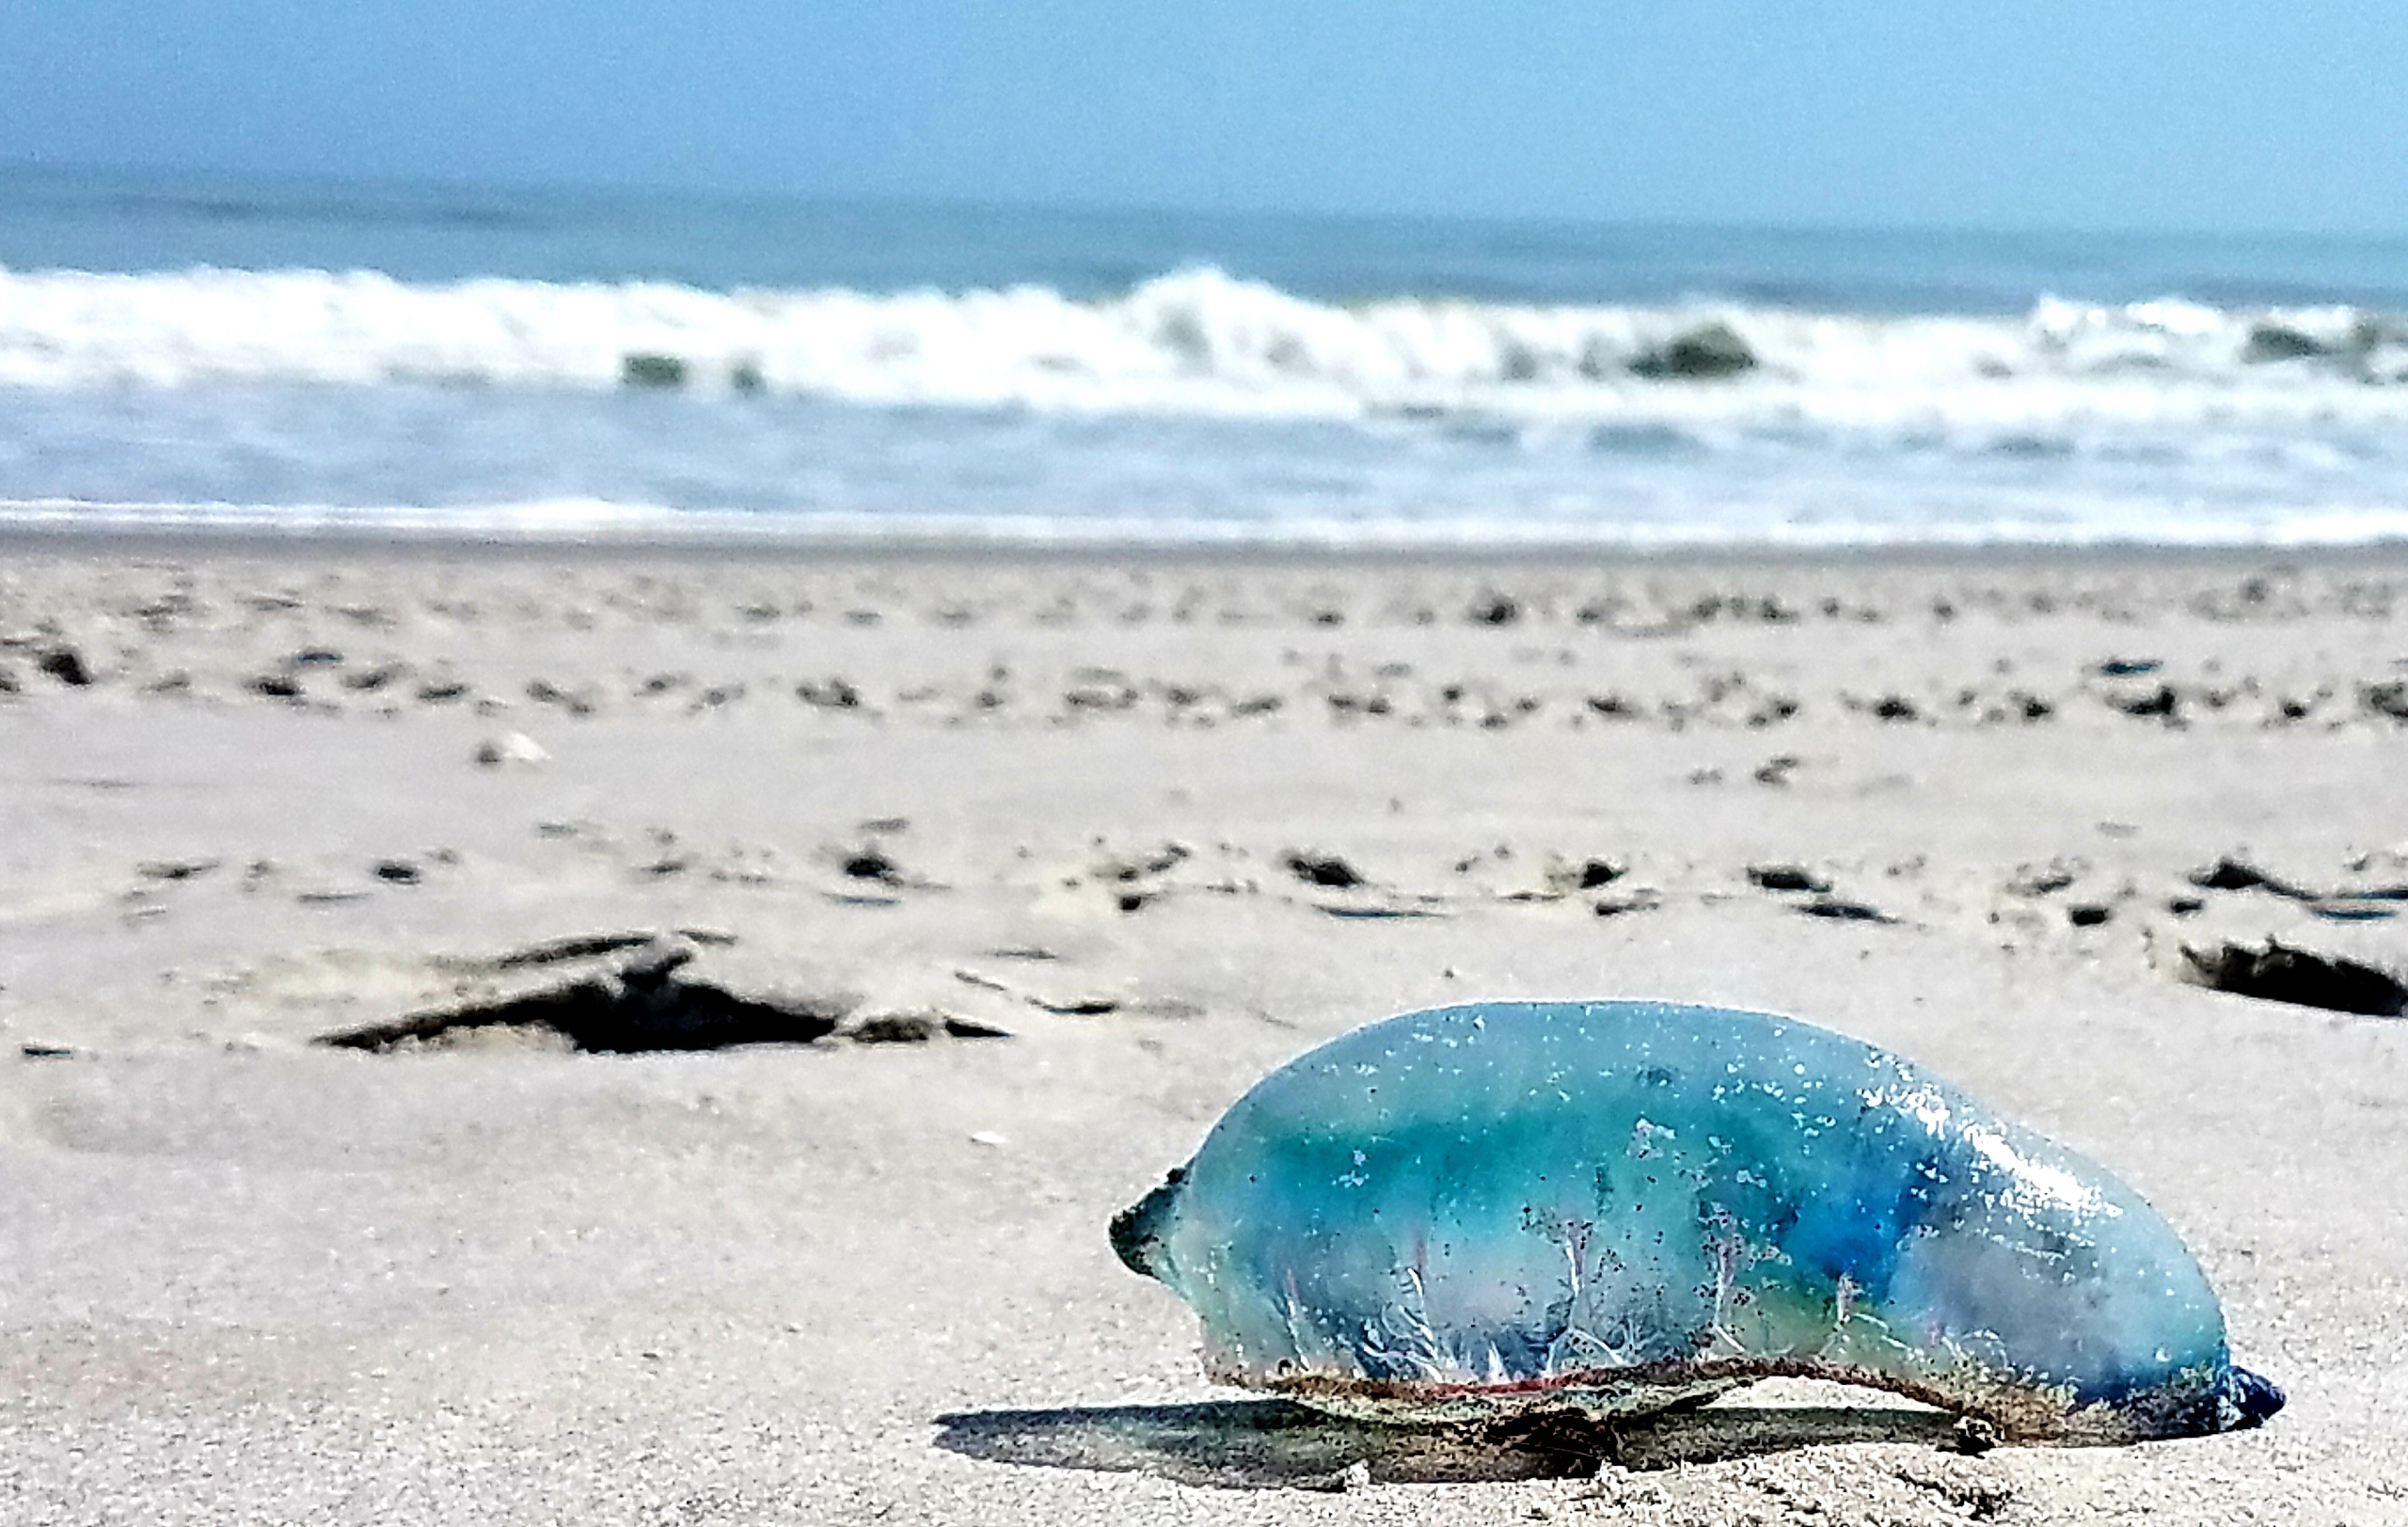
blue, jellyfish, sand, beach, ocean, sea, shore, water, summer, sky, coast, vacation, fashion accessory, wind wave